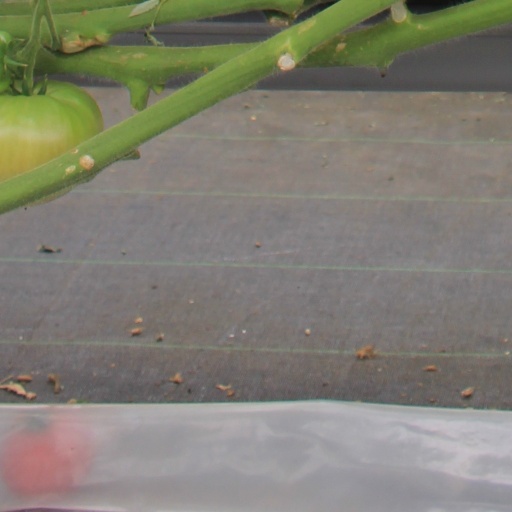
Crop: tomato